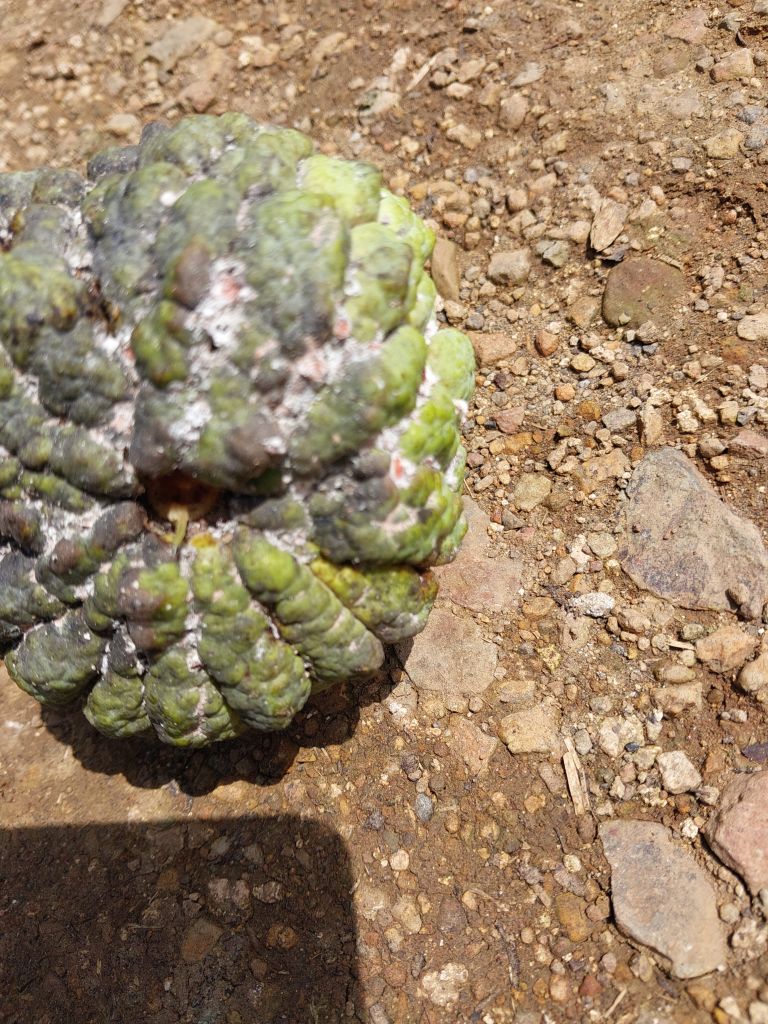
Disease label: Blank Canker